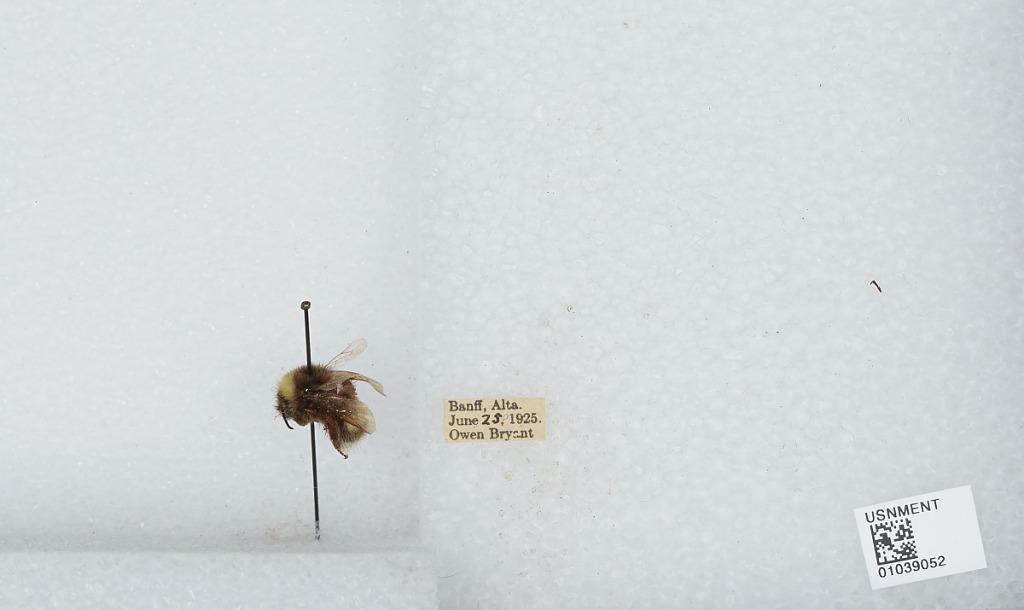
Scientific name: Bombus (Bombus) patagiatus Nylander
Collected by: O. Bryant
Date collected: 1925-6-25
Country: Canada
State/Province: Alberta
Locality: Banff
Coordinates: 51.1781, -115.572